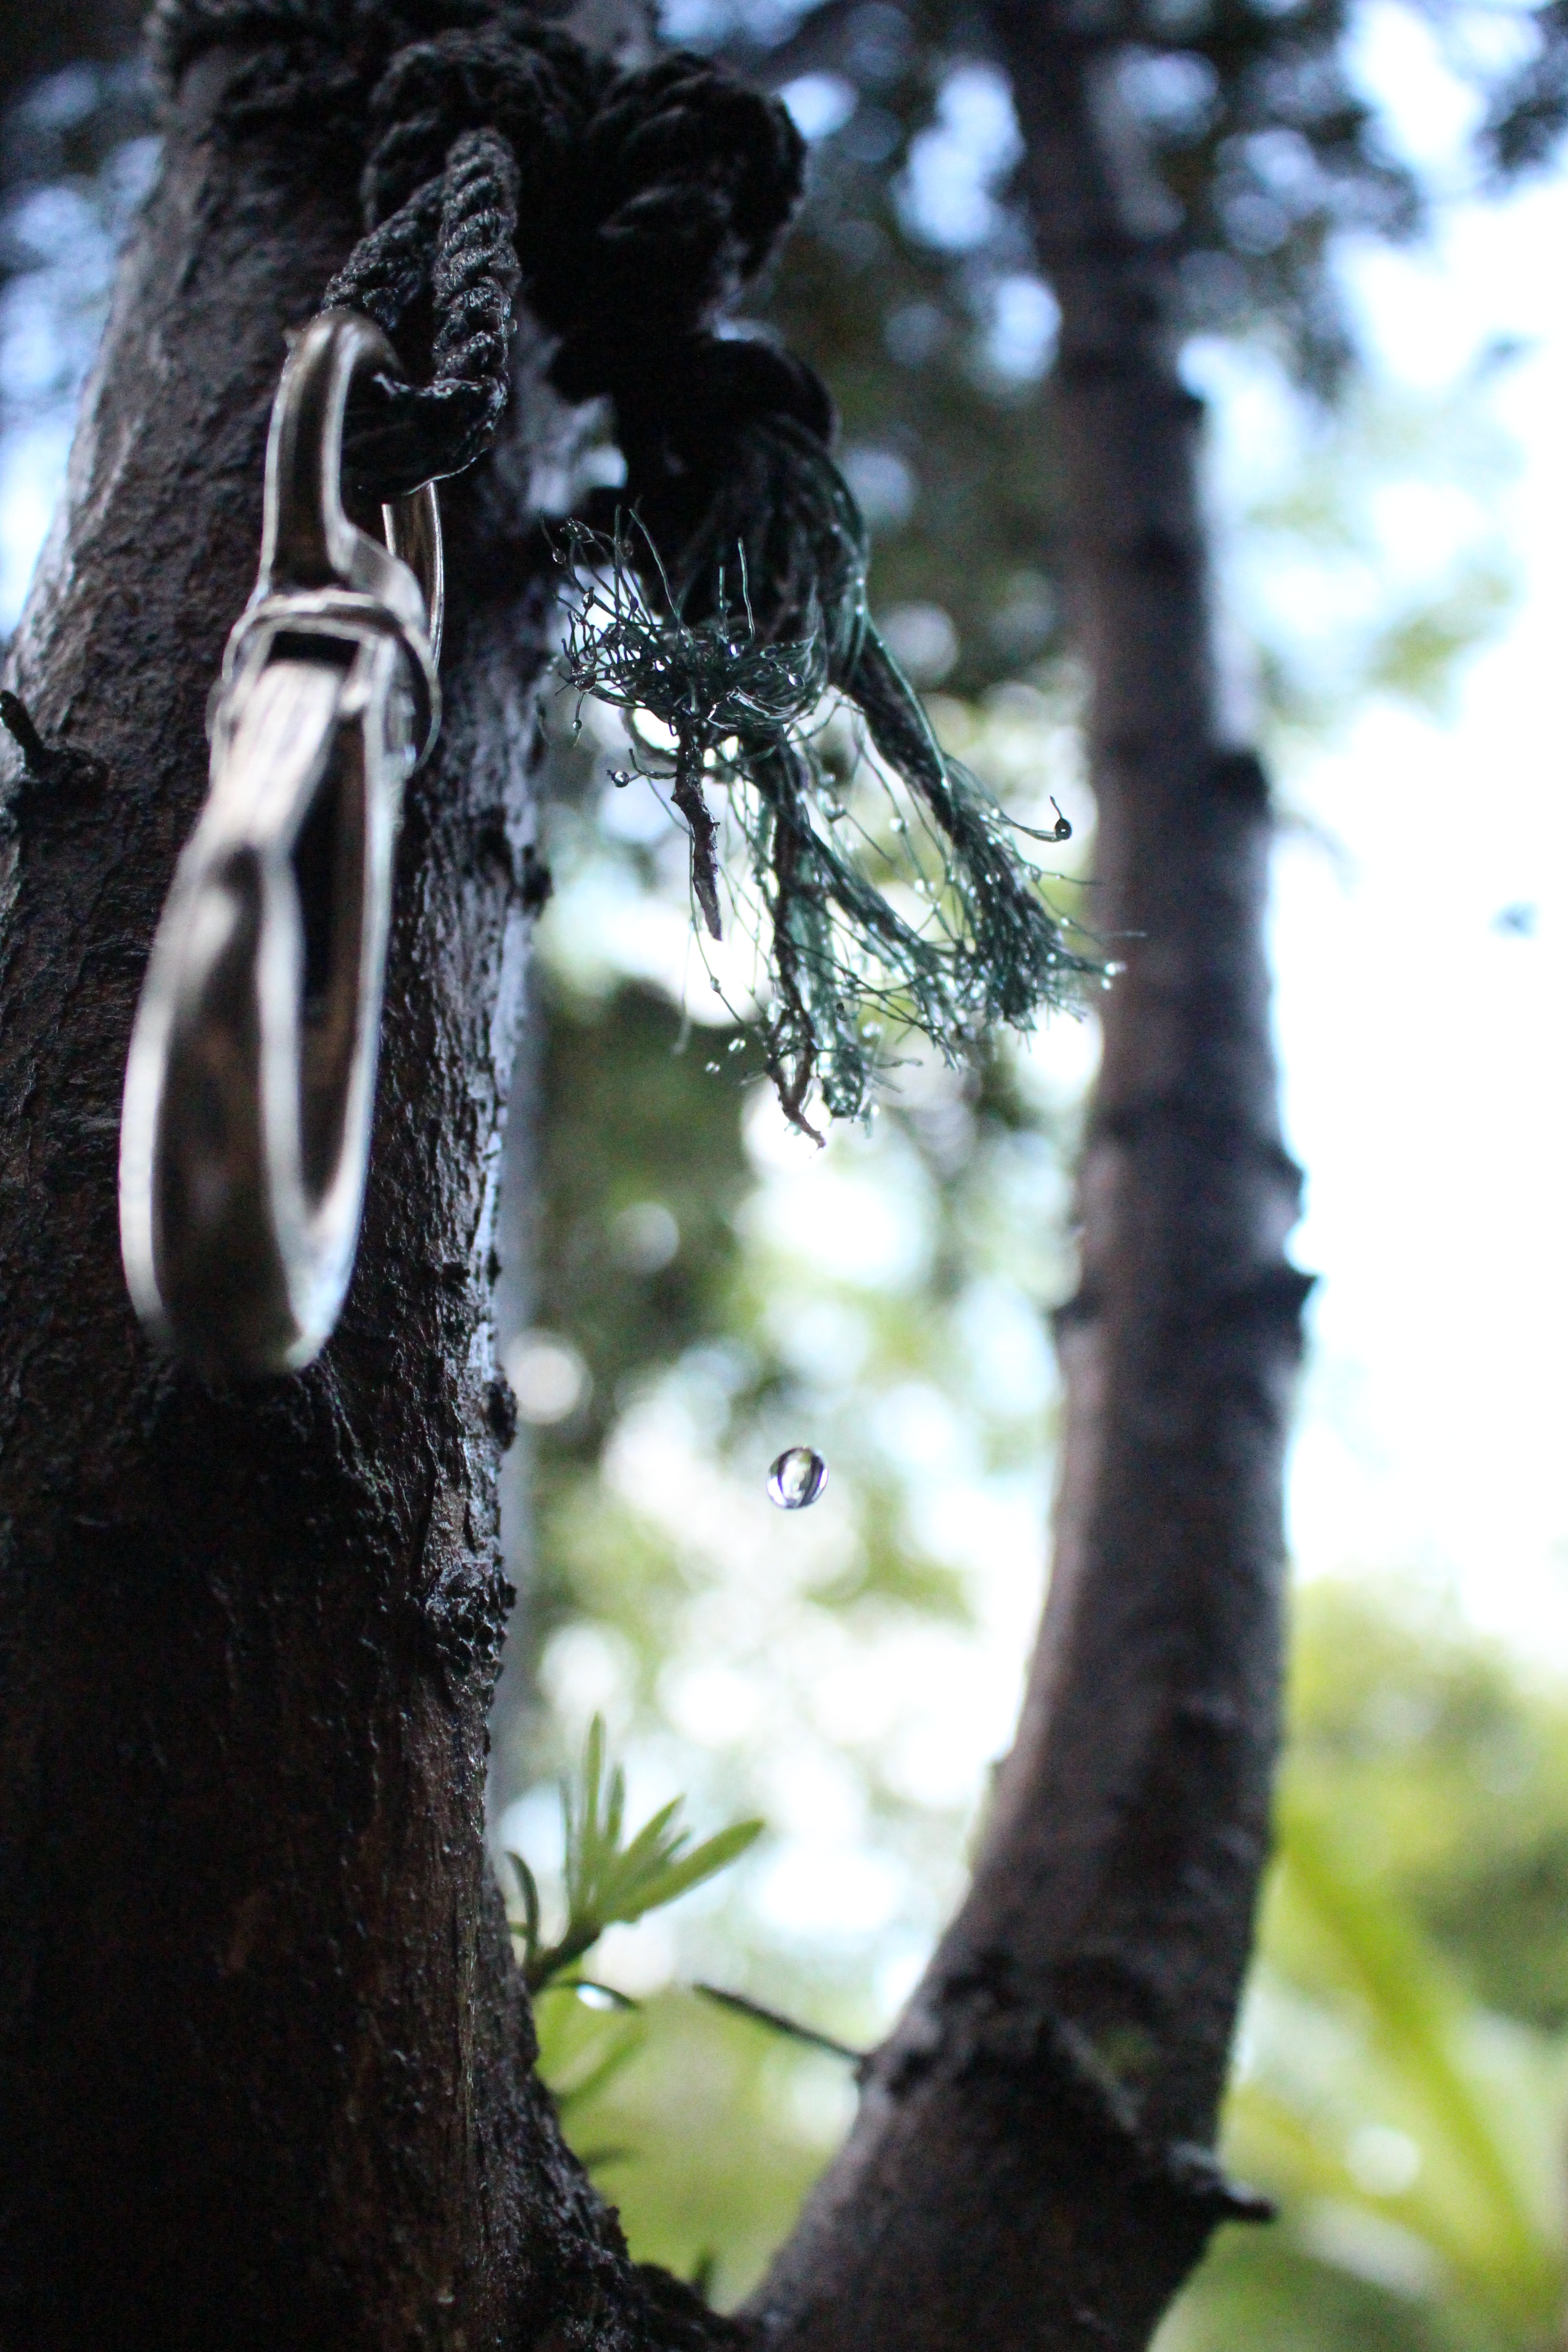
tree, nature, forest, branch, plant, sunlight, leaf, flower, trunk, wildlife, green, jungle, flora, natural environment, woody plant